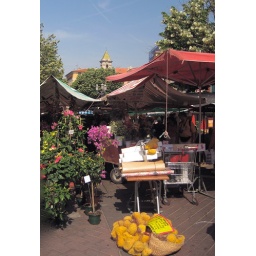
The flower market in old town Nice.